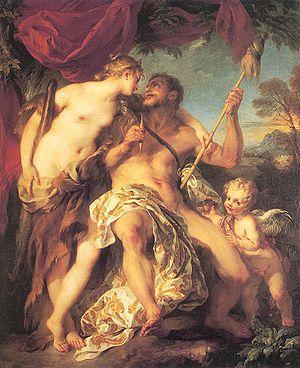
François Lemoyne ou Le Moine, né en 1688 à Paris où il est mort le 4 juin 1737, est un artiste peintre français, nommé premier peintre du Roi en 1736. Il est l'un des pères du style rococo et le maître et ami de Charles-Joseph Natoire et François Boucher.